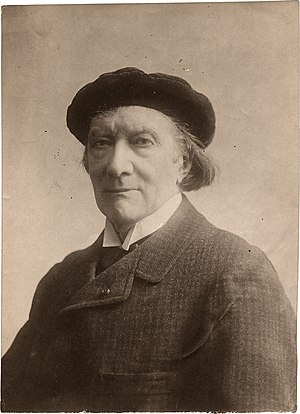
Victorien Sardou
Victorien Sardou var en fransk dramatiker og forfatter.